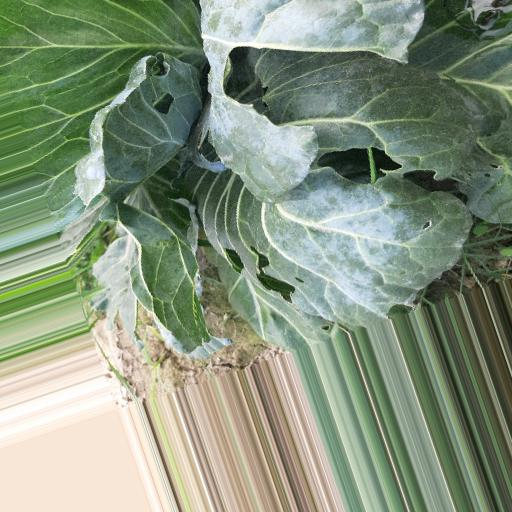
Label: Black Rot